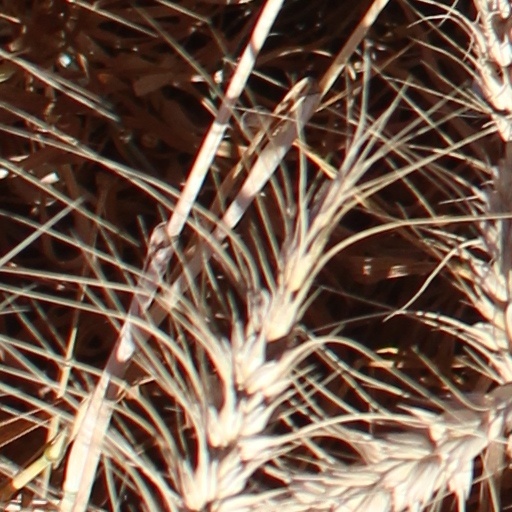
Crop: wheat